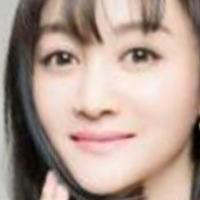
Age group: age 21-30